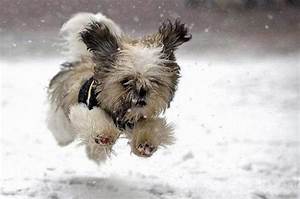
Label: dog